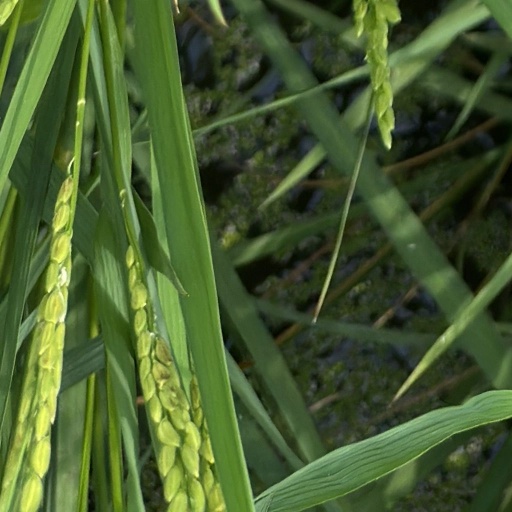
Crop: rice